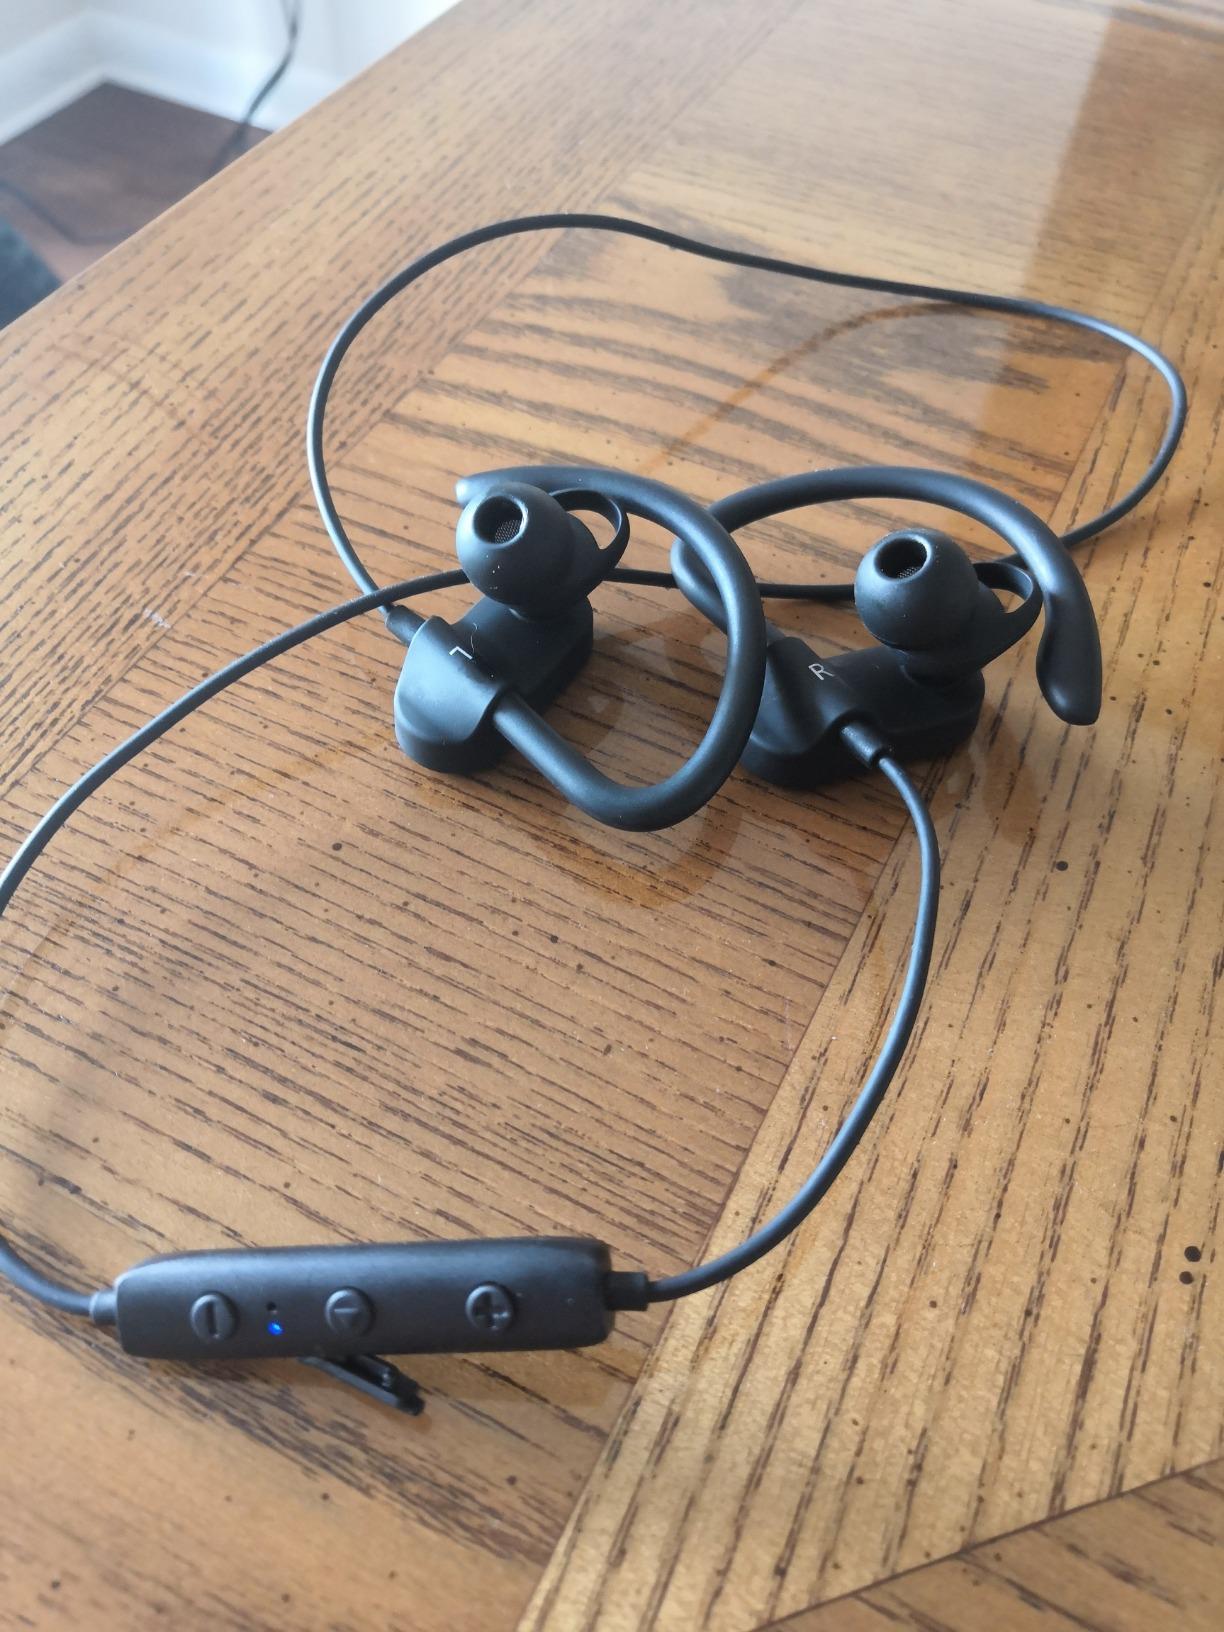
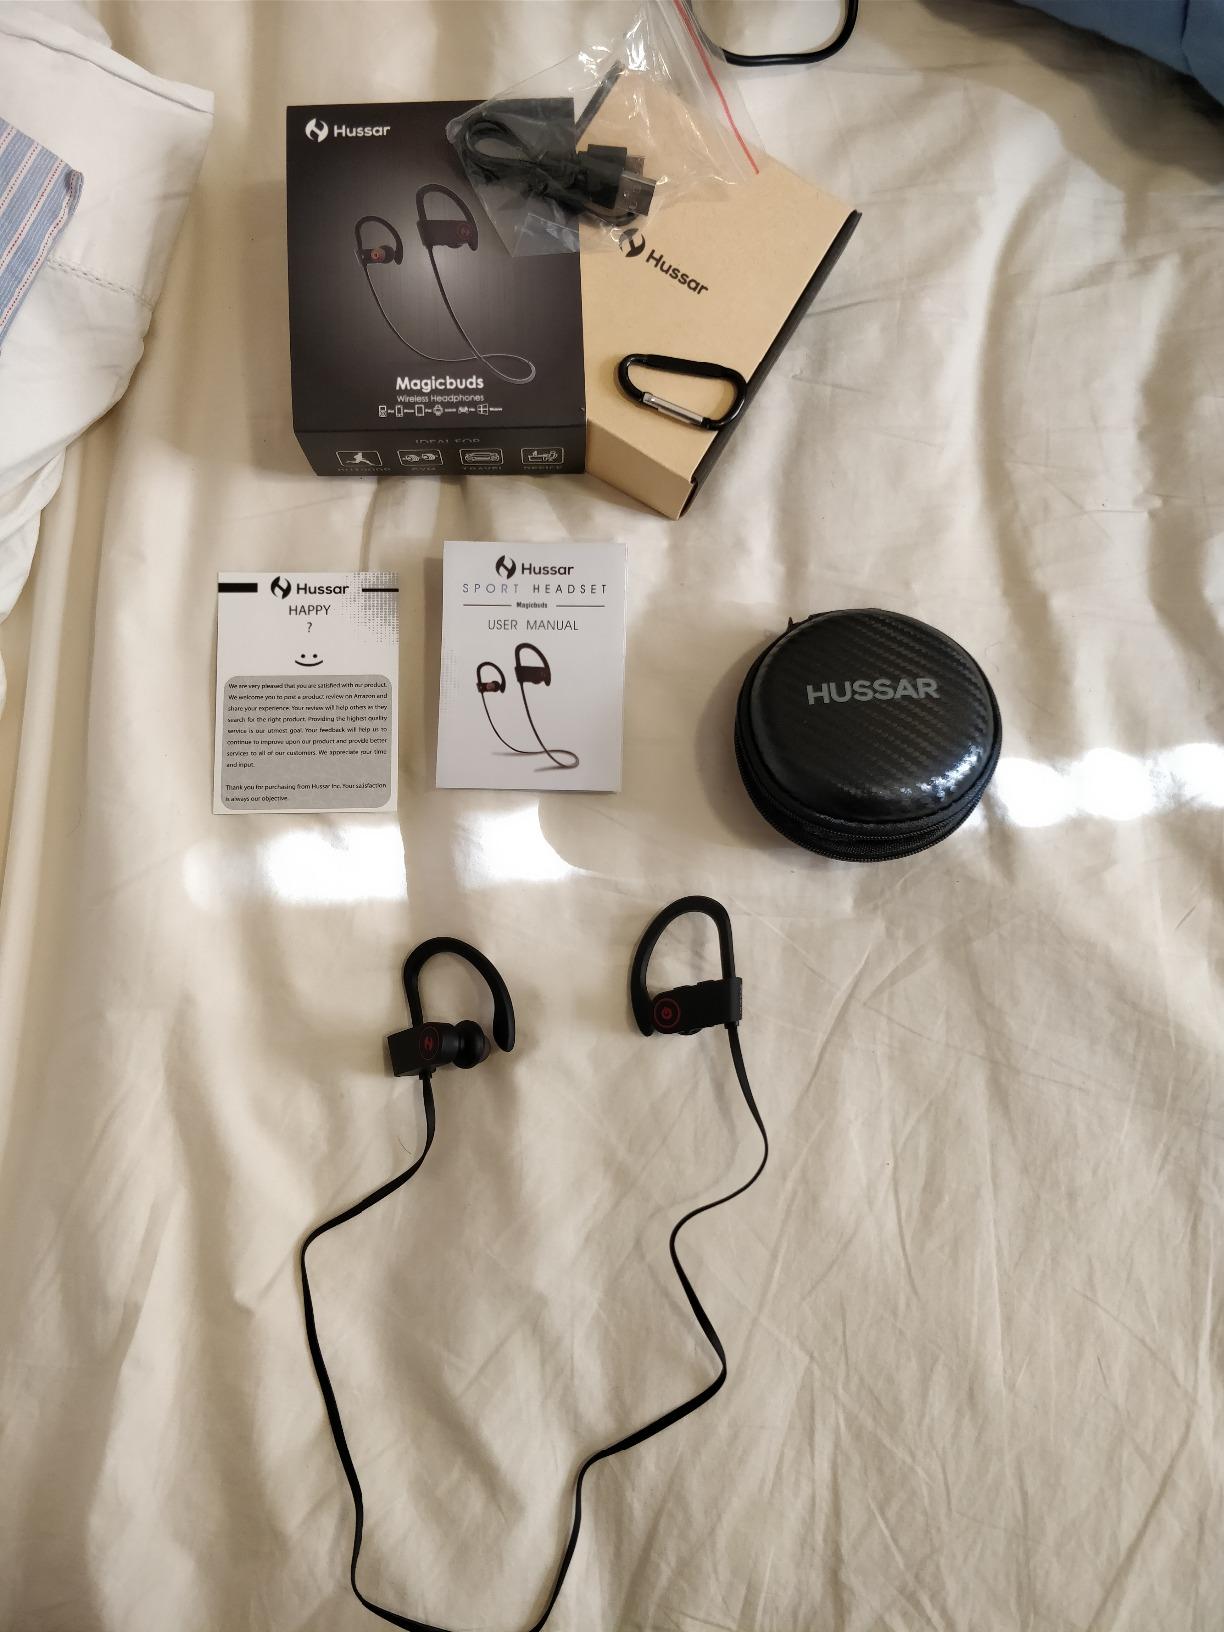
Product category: headphones
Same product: no